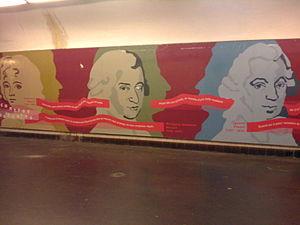
décoration métro Carrefour Pleyel
La ligne 13 du métro de Paris est l'une des seize lignes du réseau métropolitain de Paris. Elle est issue de la fusion entre l'ancienne ligne B du réseau Nord-Sud, devenue la ligne 13, et l'ancienne ligne 14 de la CMP, deux compagnies préexistant à la RATP. La jonction entre les deux anciennes lignes est opérationnelle depuis 1976, formant ainsi une grande transversale nord-sud.
Carrefour Pleyel est une station de la ligne 13 du métro de Paris, dans le secteur de la Plaine Saint-Denis situé sur la commune de Saint-Denis, à proximité de celle de Saint-Ouen-sur-Seine, dans le département de la Seine-Saint-Denis.